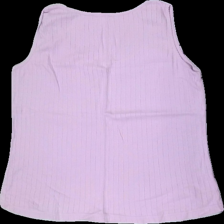
View: back
Type: Tank top
Category: Ladies
Brand: Not in the list
Colors: Purple
Material: 100% Cotton
Pattern: Embroidered
Cut: Regular
Season: All
Stains: Minor
Price range: 50-100
Recommended usage: Reuse